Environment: real
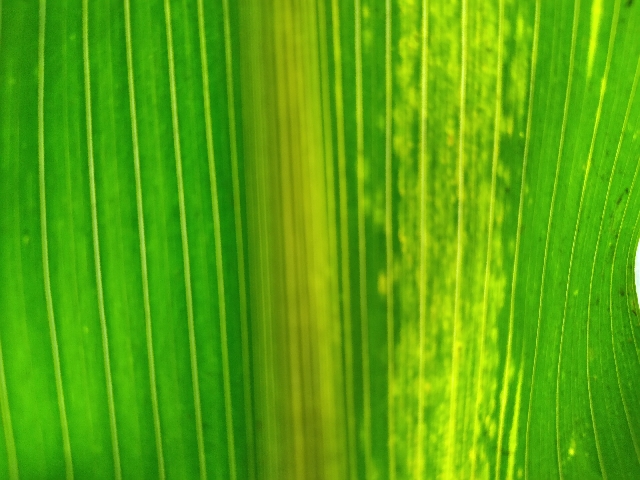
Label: lethal_necrosis